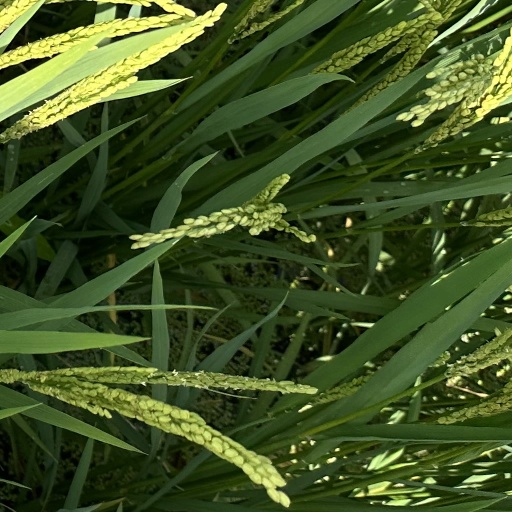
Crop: rice